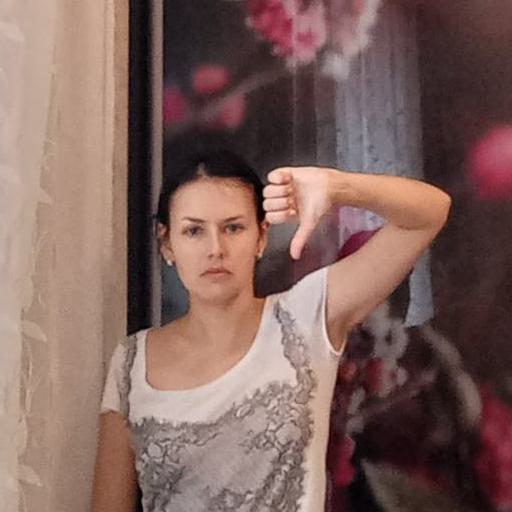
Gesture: dislike